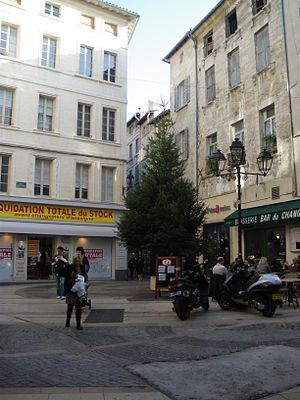
Place du Change, Avignon
Les Places d'Avignon Centre, désignent une quarantaine de places créées à l’intérieur des remparts, dans le centre historique de la ville, au fur et à mesure du déblaiement des ruines de l’antique Avenio puis de la cité médiévale au temps des papes. Tout au long du Moyen Âge, places et carrefours étaient forts réduits. Ni le palais des papes, ni les églises n'étaient précédés de places. Les seuls espaces libres étaient les cimetières où se tenaient réunions publiques, foires et marchés et où se déroulaient maintes réjouissances dont les mystères et les soties.